Luis Muñoz Rivera

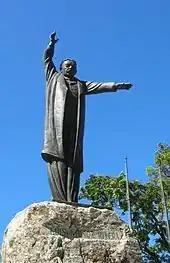
Statue of Luis Muñoz Rivera, located at a park which bears his name.

The United States eventually designed a program to "Americanize" Puerto Rico. One day while working for an article in "El Diario", a friend of Muñoz Rivera brought a newspaper informing that all education in Puerto Rican public schools would be taught in English. He was surprised by the announcement, expressing that the plan would fail due to lack of teachers with knowledge in the language. Muñoz Rivera began publishing articles directed towards the "jíbaro" population, in which he promoted self-government for Puerto Rico.